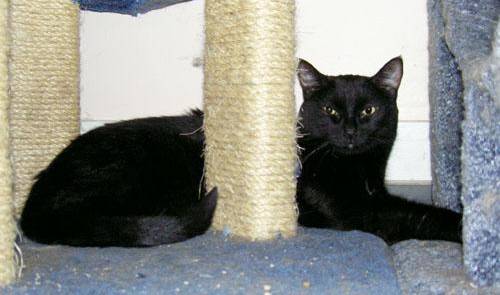
Label: cat